Mather Air Force Base

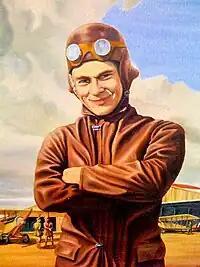
2d L. Carl Spencer Mather

Only a few U.S. Army Air Service aircraft arrived with the 283d Aero Squadron; most of the Curtiss JN-4 Jennys to be used for flight training were shipped in wooden crates by rail. Mather Field served as a base for primary flight training with an eight-week course. The maximum student capacity was 300.